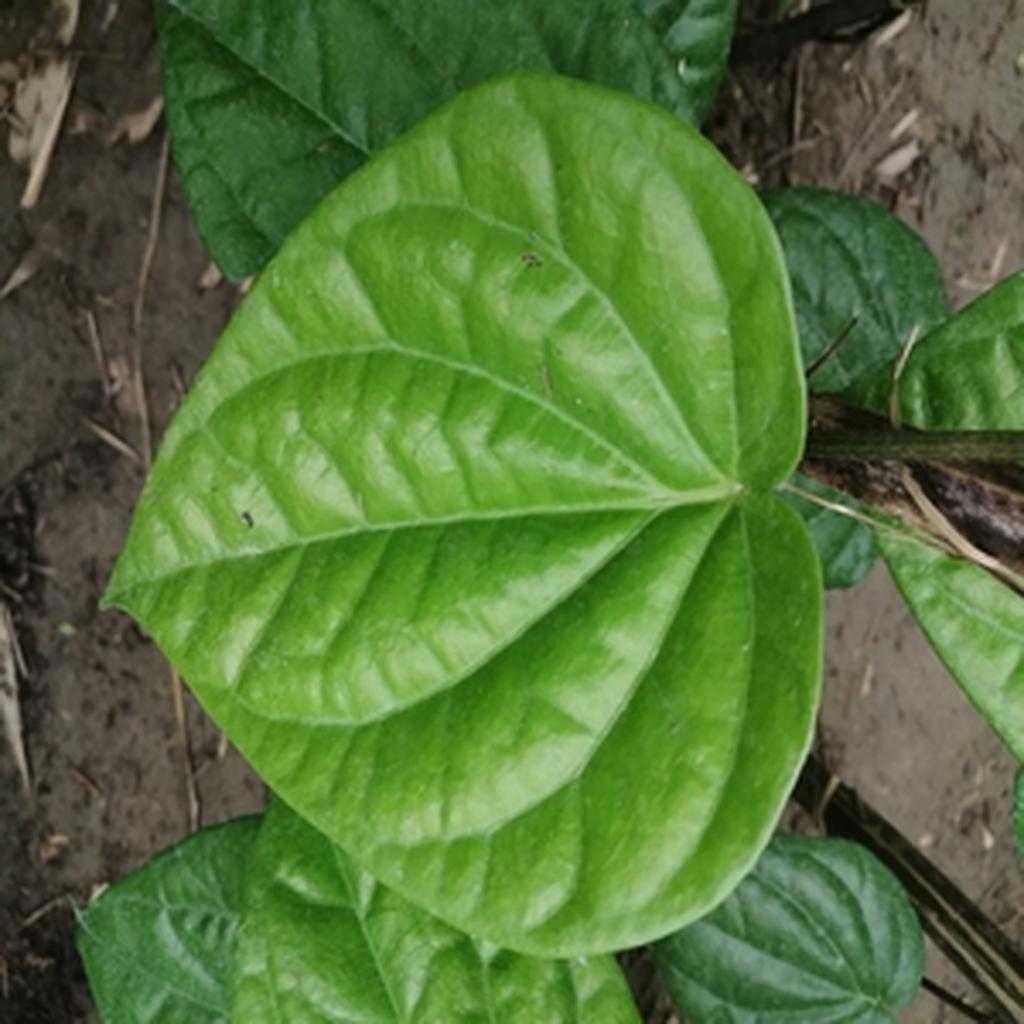
Label: Healthy_Leaf